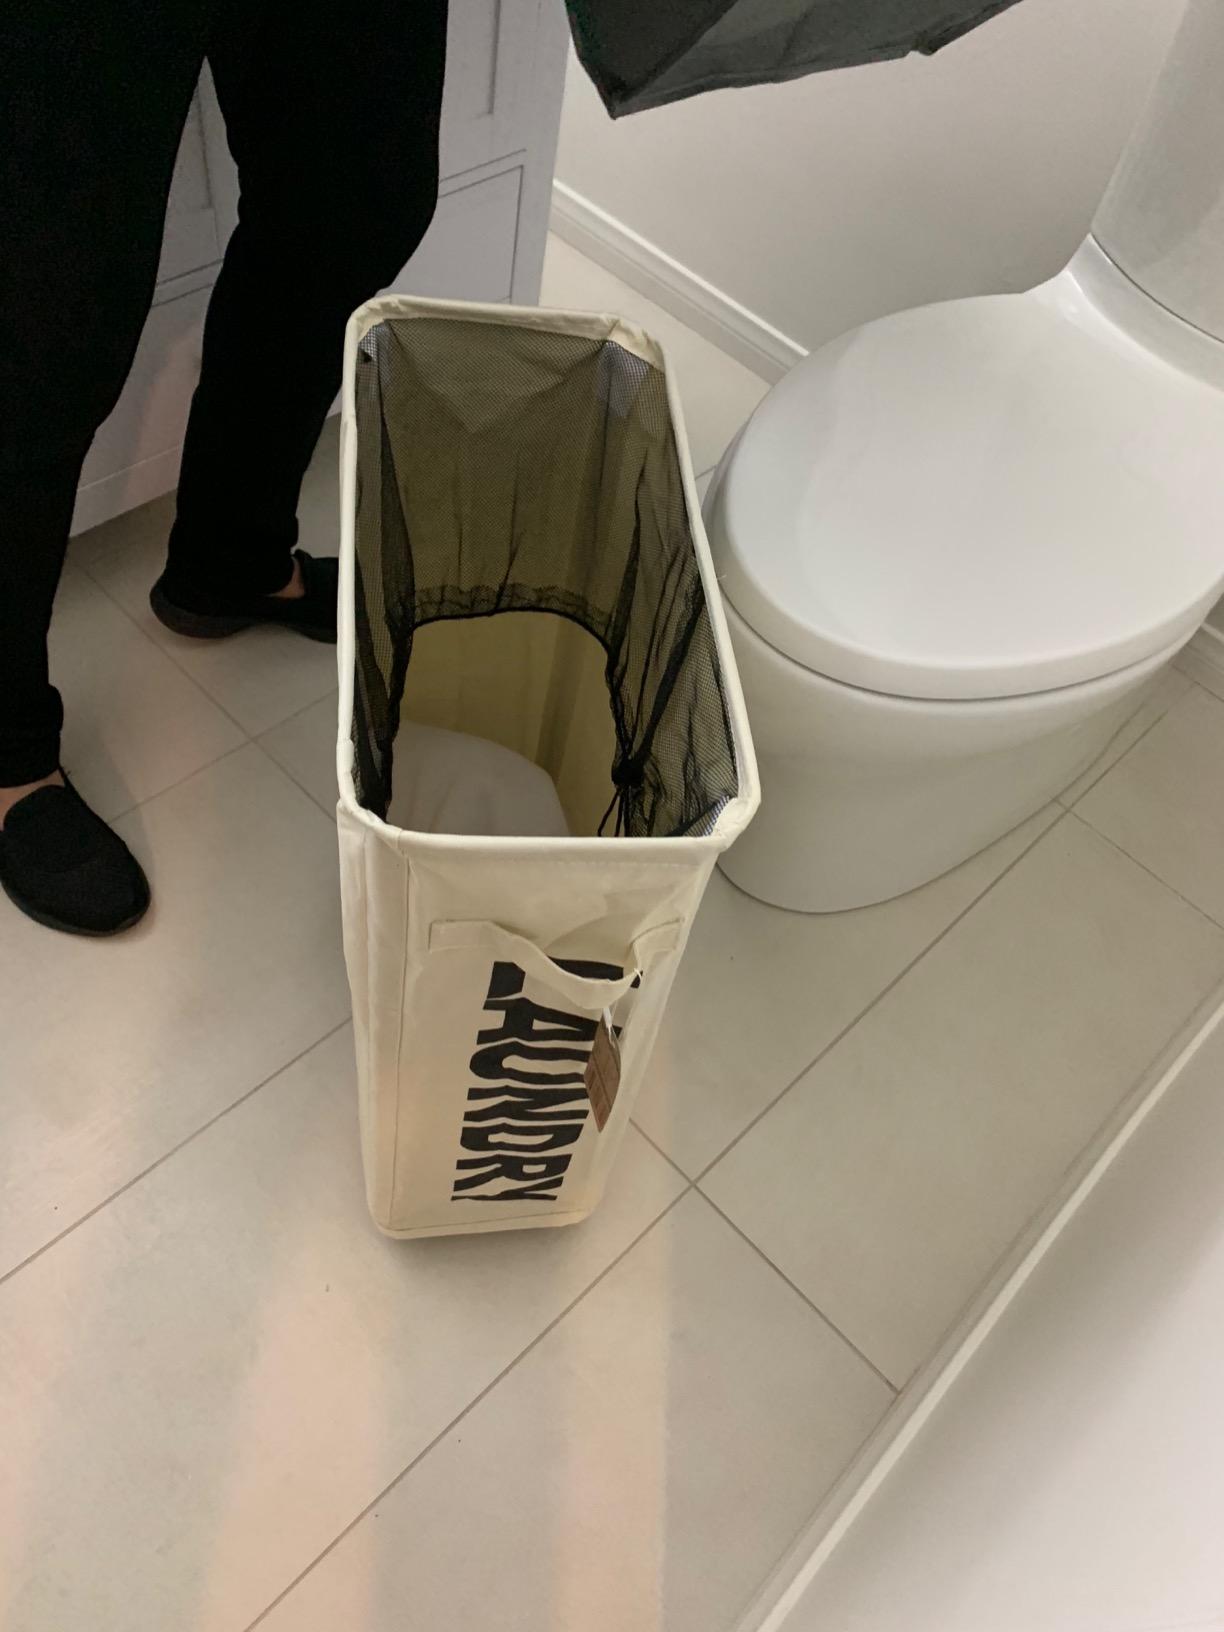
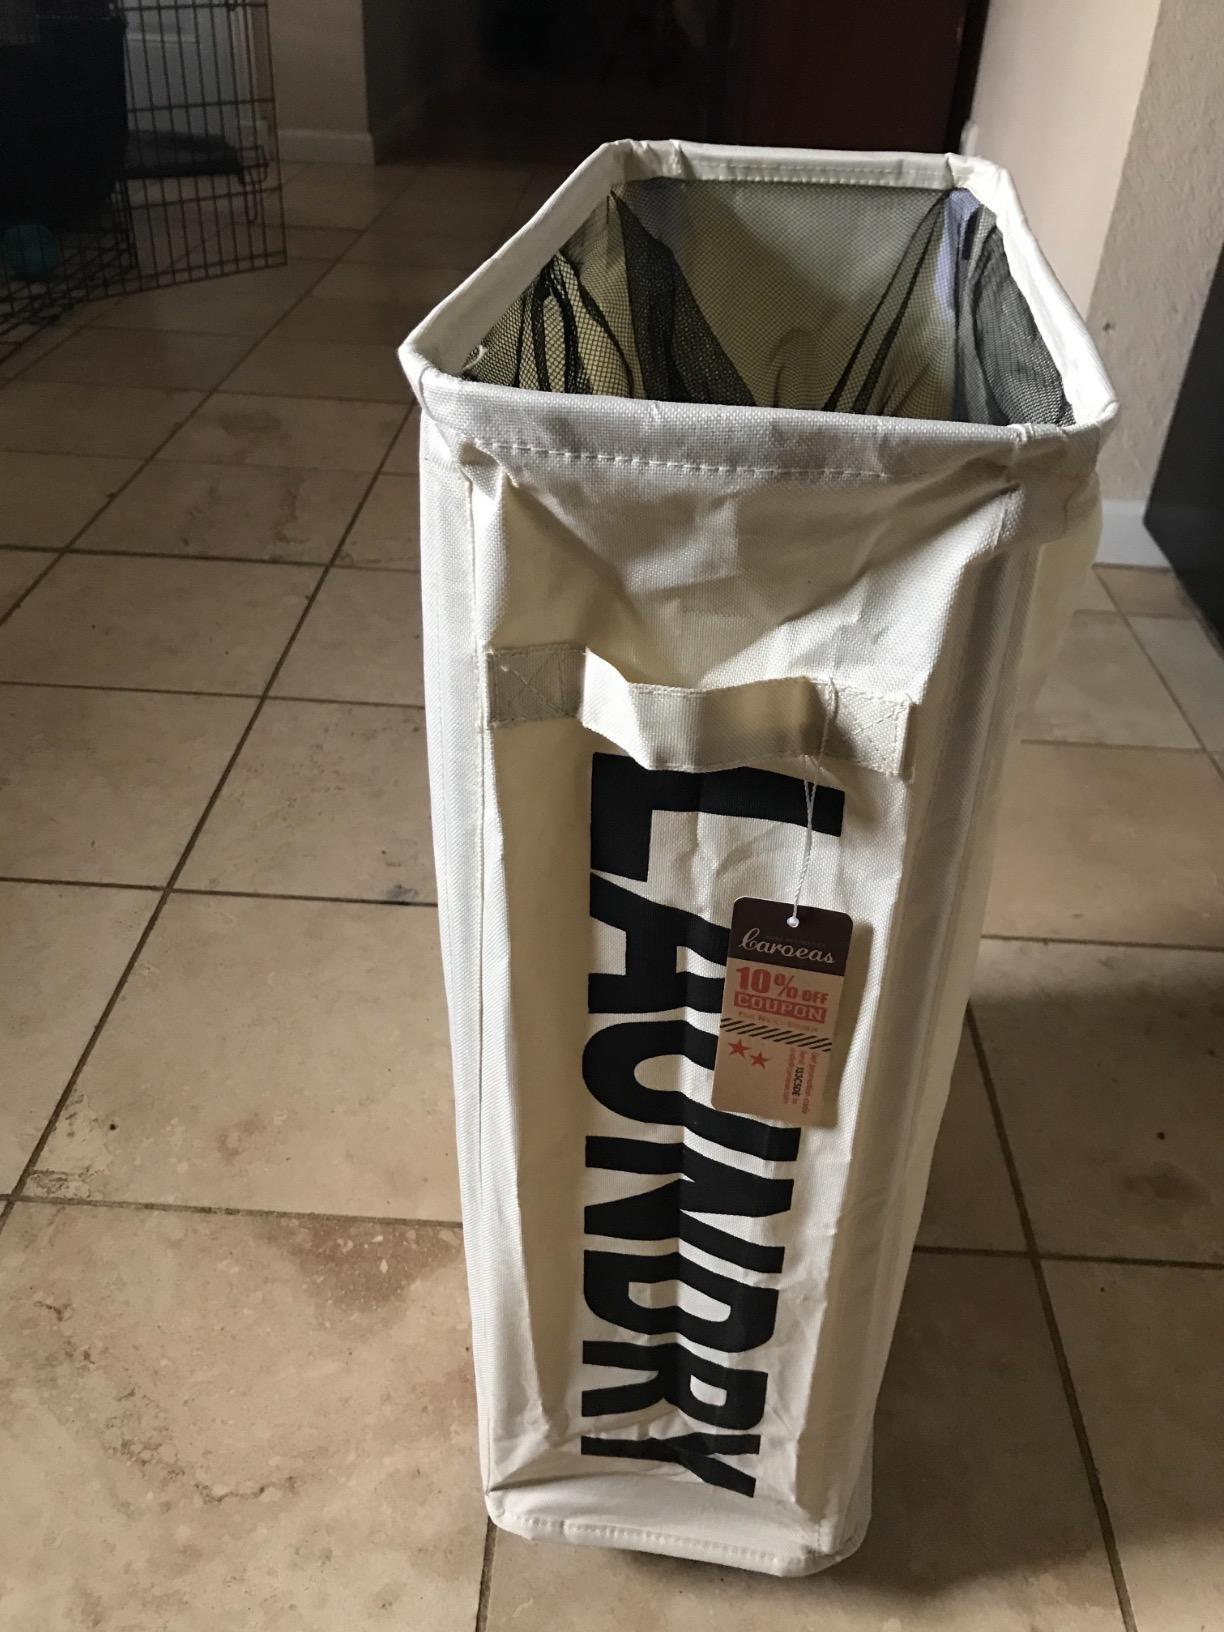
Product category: items_hamper
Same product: yes